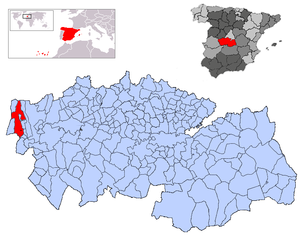
La Calzada de Oropesa est une commune d'Espagne de la province de Tolède dans la communauté autonome de Castille-La Manche.